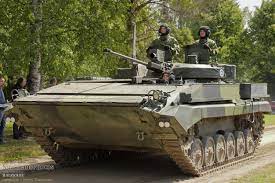
Label: BMP-2